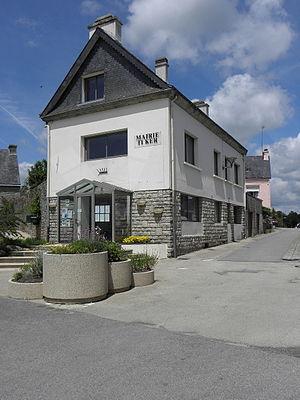
Mairie de Le Croisty (56).
Le Croisty [lə kʁwasti] est une commune française située dans le département du Morbihan, en région Bretagne.